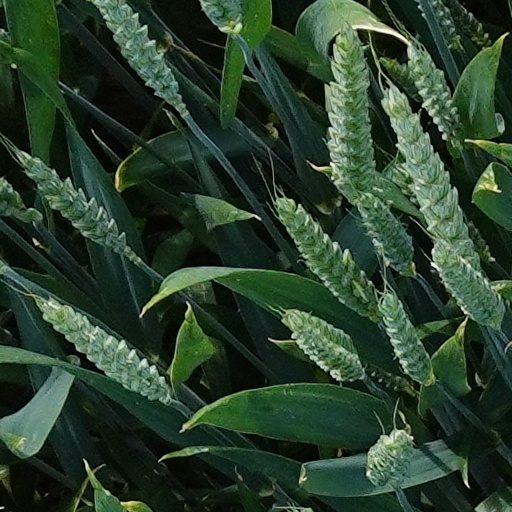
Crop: wheat